Apis dorsata

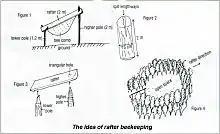
Rafter beekeeping technique used with "A. dorsata"

In some "Melaleuca" forests of southern Vietnam, people use a traditional method of collecting honey and wax from "A. dorsata" colonies. This method of “rafter beekeeping” was first reported in 1902. A similar method is practiced in the Songkhla Province in Thailand.